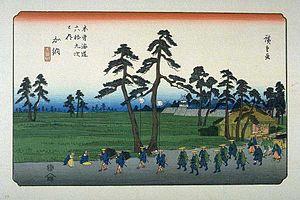
Les Soixante-neuf Stations du Kiso Kaidō sont une série d'estampes japonaises ukiyo-e créées par Utagawa Hiroshige et Keisai Eisen entre 1834-1835 et 1842. Cette série représente l'ensemble des étapes de la grande route de Kiso Kaidō, allant d'Edo, où réside alors le shogun, à Kyōto, où réside l'empereur.
Kanō-juku est la cinquante-troisième des soixante-neuf stations du Nakasendō. Elle se trouve juste au sud de la station de Gifu à Gifu, préfecture de Gifu au Japon. Durant l'époque d'Edo, c'est une station indépendante d'environ 2,3 km de large, ce qui en fait la plus grande station dans la province de Mino.